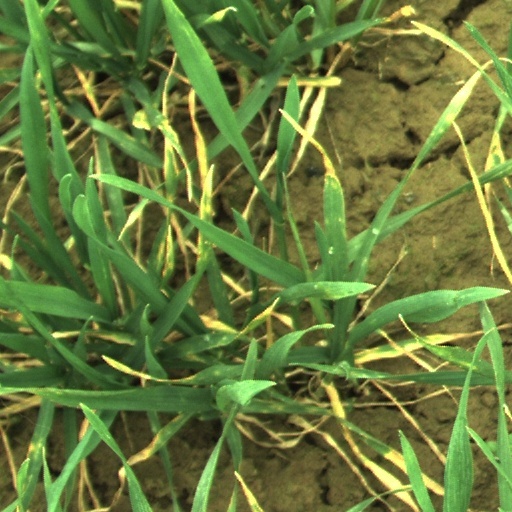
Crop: wheat